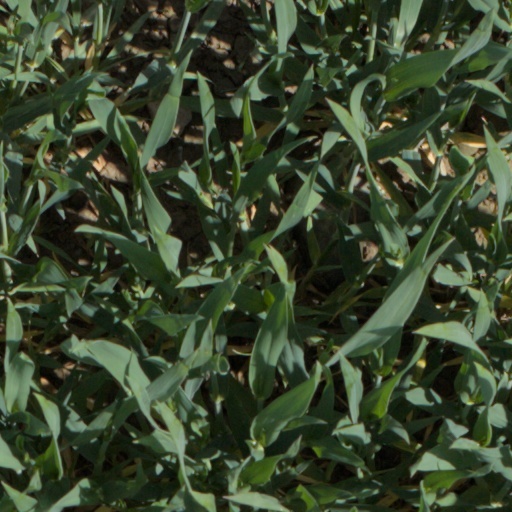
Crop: wheat